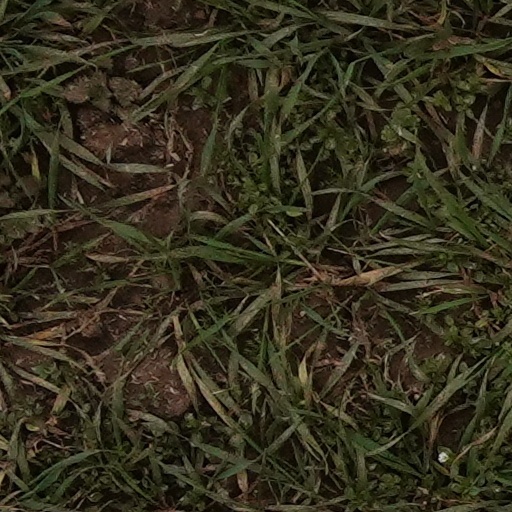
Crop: wheat